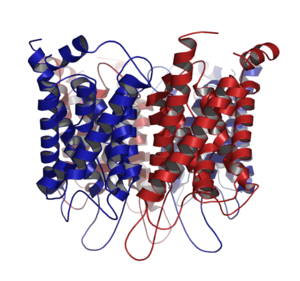
Les aquaporines sont une classe de protéines membranaires qui forment des « pores » perméables aux molécules d'eau dans les membranes biologiques.
La barrière hémato-encéphalique doit assurer à la fois la protection, le transport d'aliments et d'oxygène vers le cerveau, et l’élimination des déchets. Les aliments solubles et les peptides franchissent la barrière hémato-encéphalique pour l’essentiel par des transporteurs ou des canaux spécifiques à travers la membrane cellulaire. La plupart des autres composés solubles passent – dans une certaine mesure – par diffusion passive.